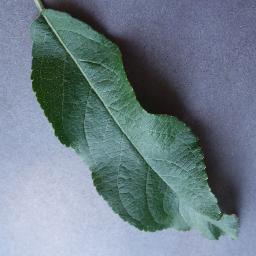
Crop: apple
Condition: healthy